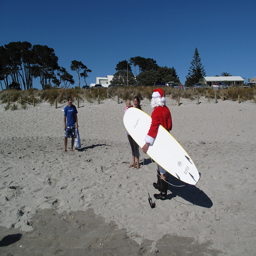
A man that is standing in the sand with a surfboard.
Santa Claus is on the beach with his surfboard and wearing his familiar outfit, complete with boots
A group of people on a beach with a surfboard.
people on the beach with a santa clause that has a surfboard
Person dressed as Santa Claus holding a surfboard.